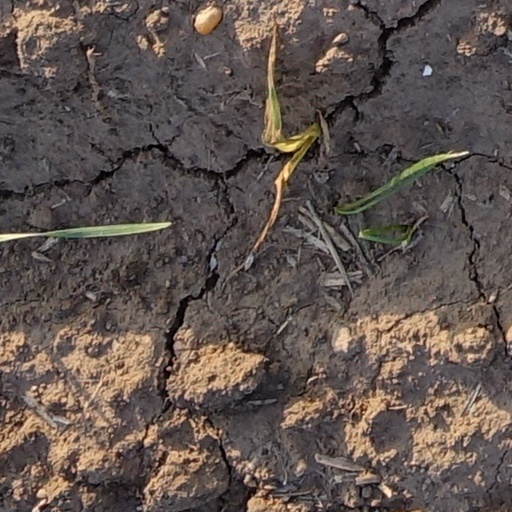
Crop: wheat